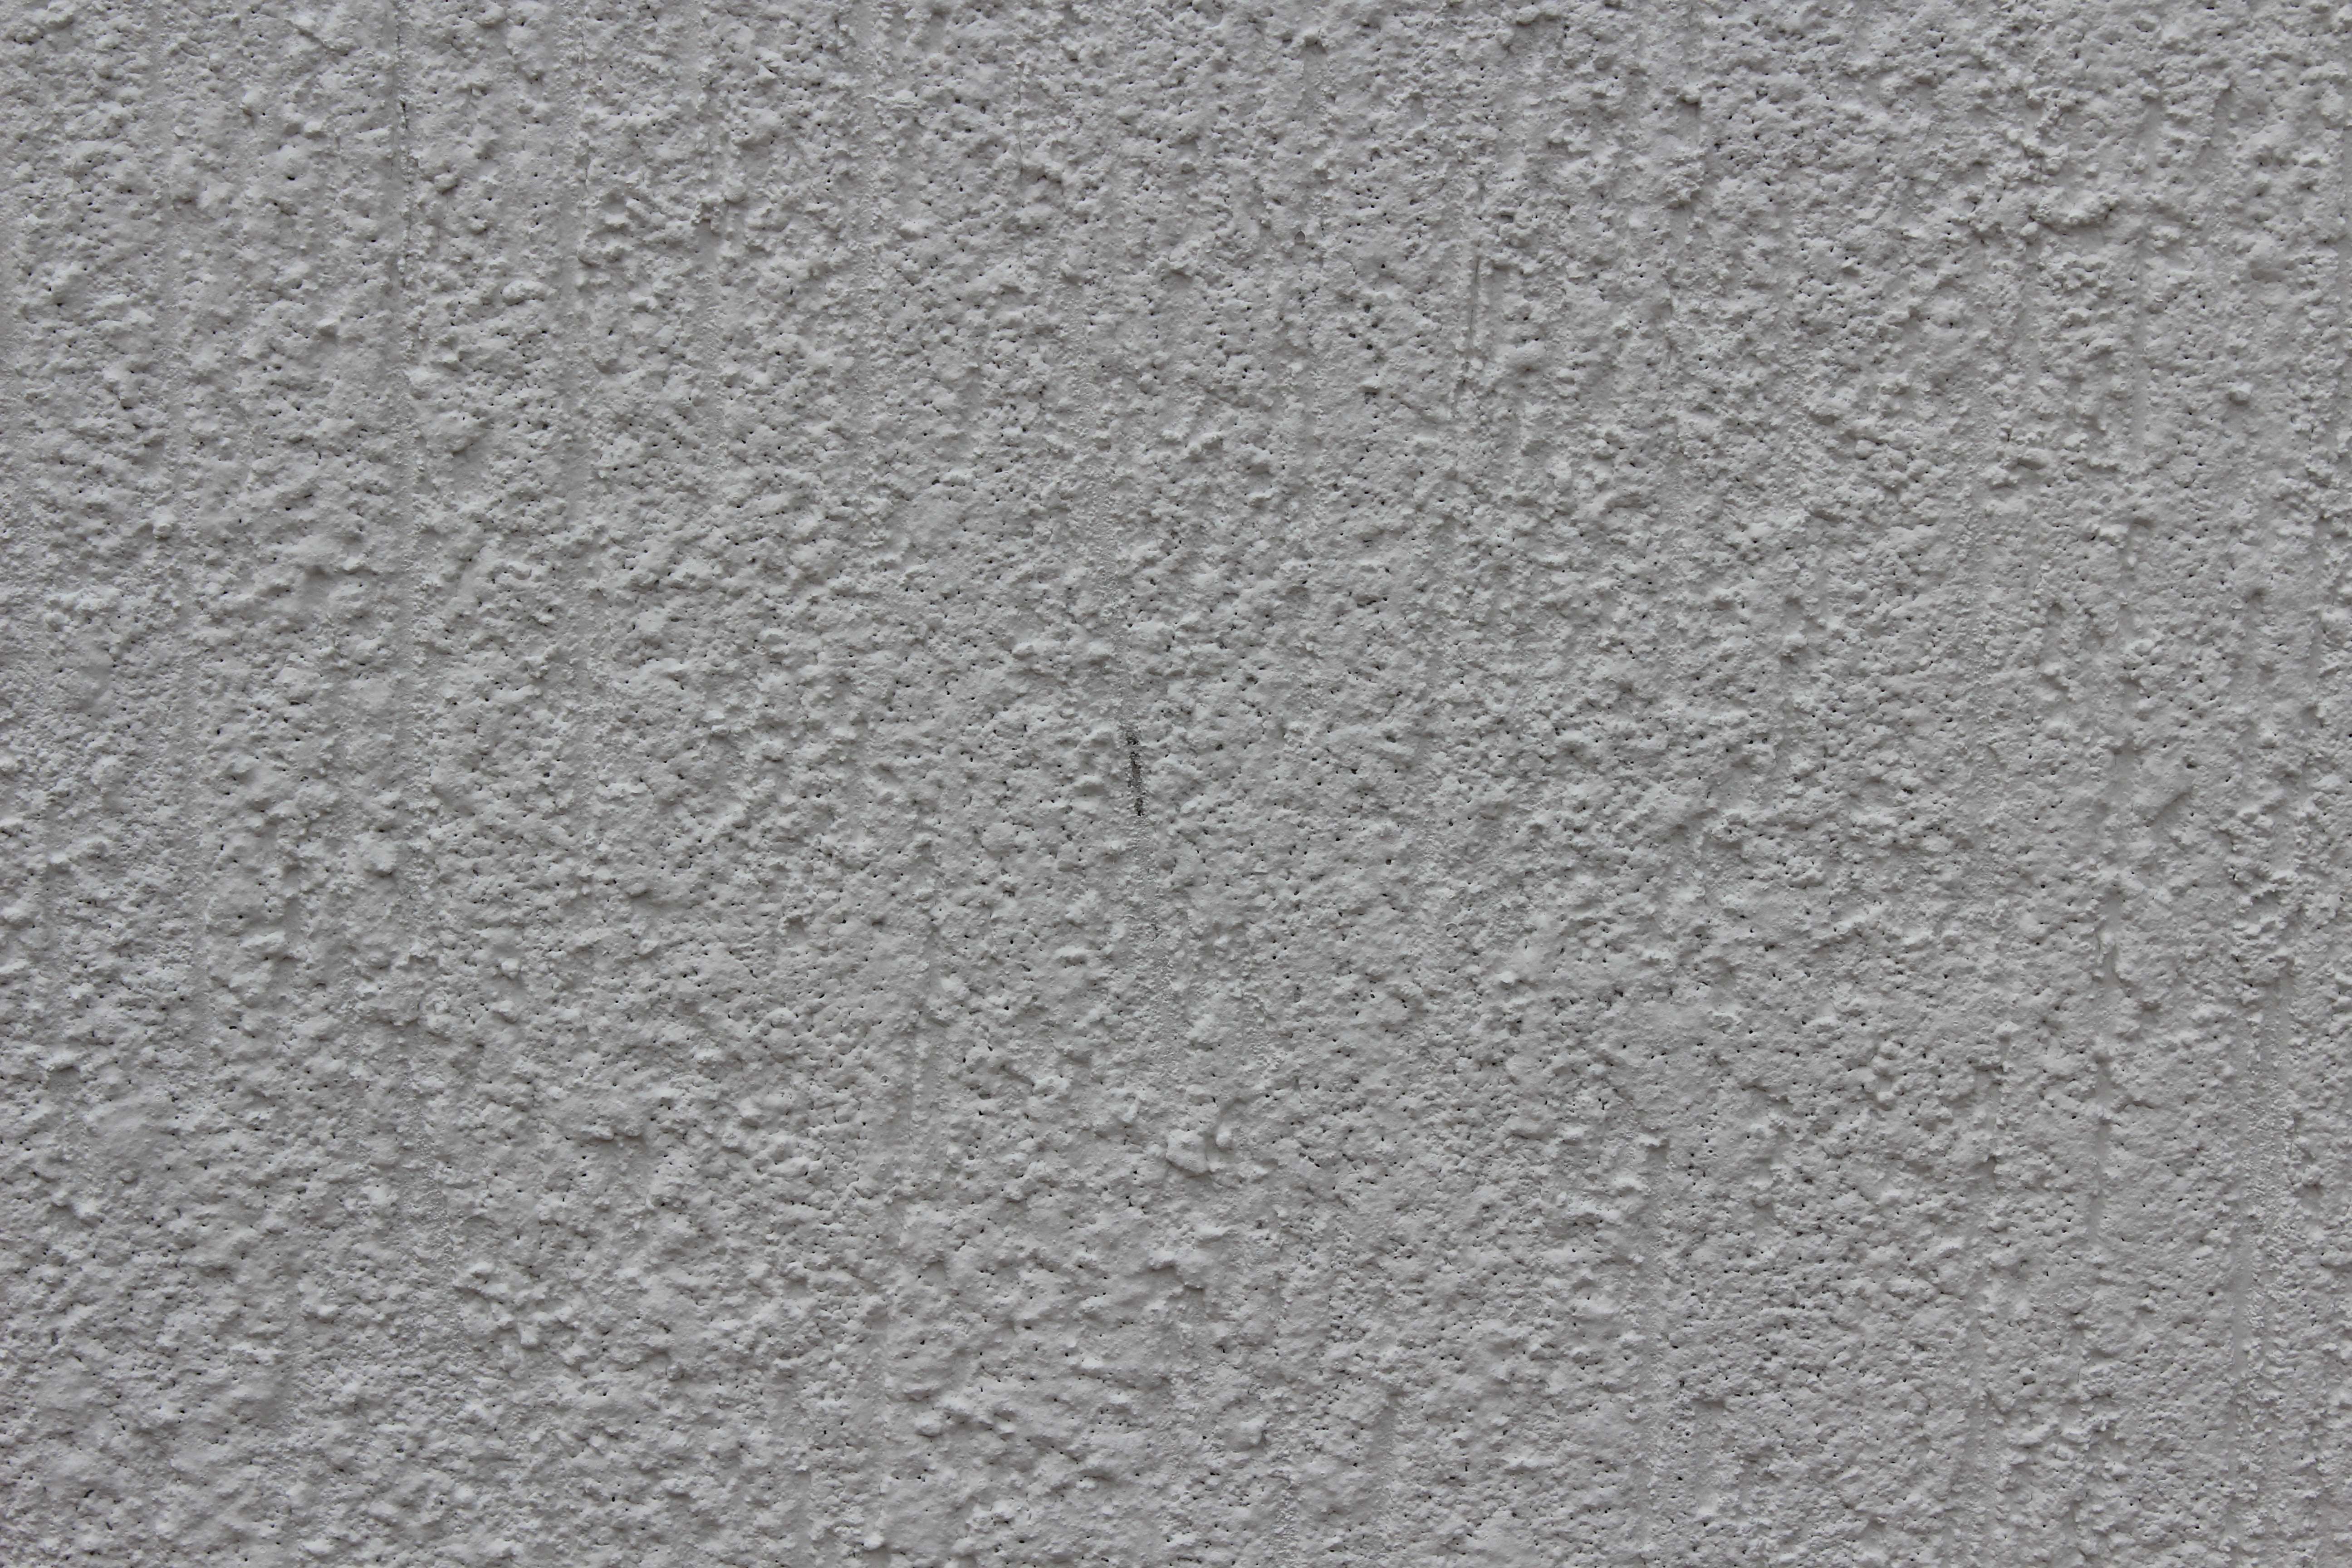
texture, floor, wall, asphalt, soil, tile, material, plaster, flooring, road surface, lumps, laminate flooring